Łzy

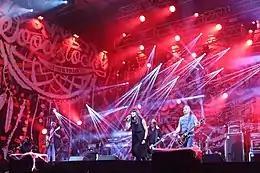
Łzy at Woodstock Festival Poland, 2016

In early 2003, Łzy started recording material for their fourth album. The lead single, "Oczy szeroko zamknięte", was presented at the Opole Festival where it was selected as the winner by the audience in a voting contest. The song went on to become their most commercially successful single yet, reaching number 1 in the Polish airplay chart. The song's popularity brought the band nationwide recognition and attention from the mainstream media. The album "Nie czekaj na jutro" ("Don't Wait for Tomorrow"), released in June 2003, reached number 1 in the sales chart where it remained in the top 3 for 10 consecutive weeks. It was certified platinum later in 2003 and sold around 75,000 copies. Further singles from the album were "Anka, ot tak" and "Trochę wspomnień, tamtych dni" which were only moderately successful. In 2004 Łzy recorded the song "Julia, tak na imię mam" for the Eurovision Song Contest 2004, placing second in the Polish final. The band collected a number of awards from various Polish media outlets and embarked on their most extensive tour yet. The band's fifth album, "Historie, których nie było" ("Stories That Haven't Happened"), was released in June 2005 and introduced wind and string instruments into their pop rock repertoire. The first single was the uptempo number "Pierwsza łza", followed by the ballad "Przepraszam cię", the latter submitted to the Sopot International Song Festival contest where it came fourth in the semi-final. The album didn't sell as well as its predecessors, charting at number 11, but met with positive reviews.